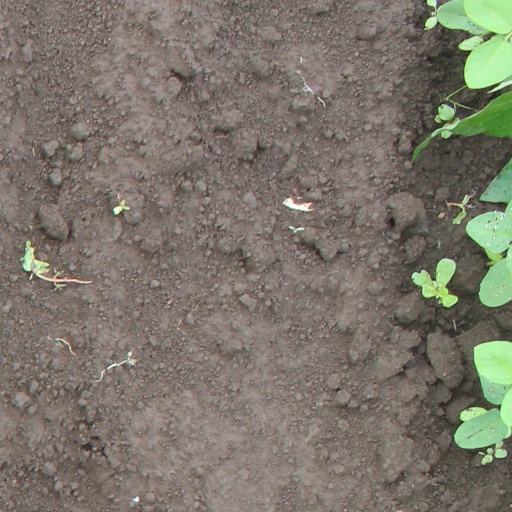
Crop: soybean